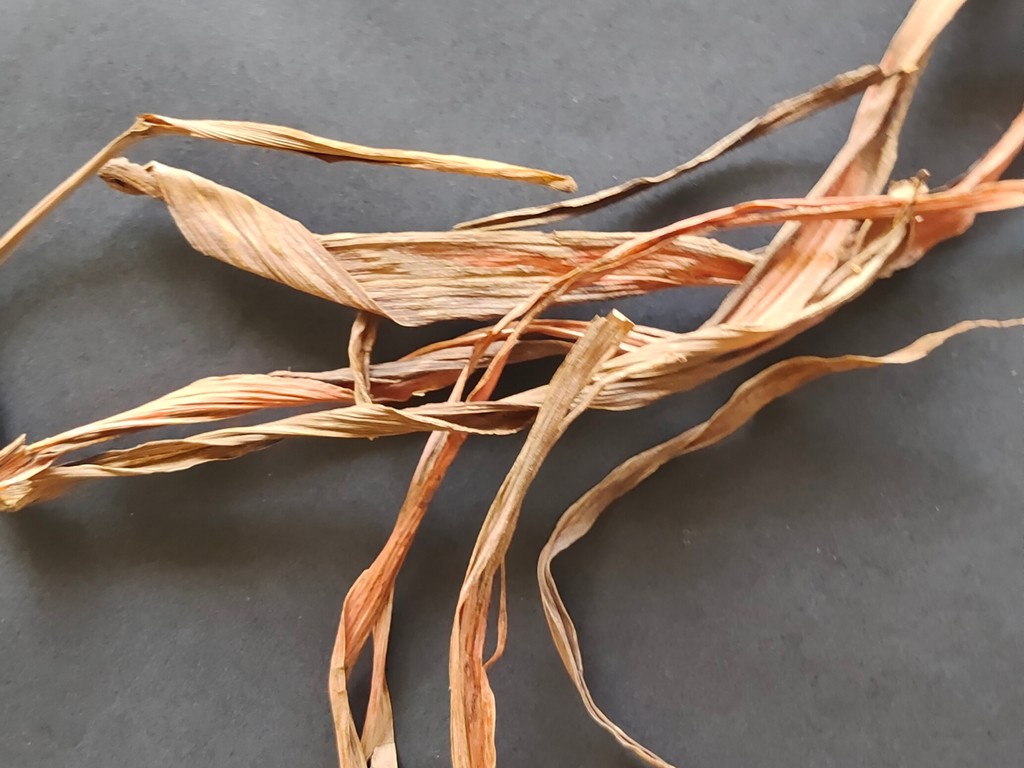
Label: Dried